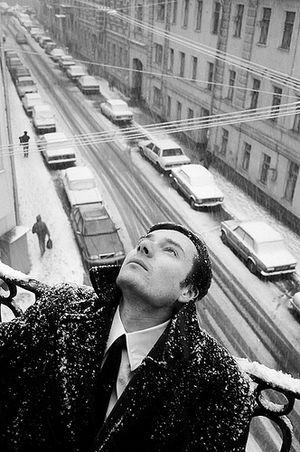
Vladimir Dubossarsky est un artiste russe né en 1964 à Moscou qui vit et travaille à Moscou.